Agustín González de Amezúa y Mayo

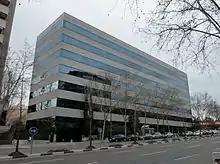
present Ferrovial headquarters

Amezúa was fairly successful as a businessman and already in the early 1920s he was an affluent member of the Madrid bourgeoisie. In 1924 he contracted Luis Gutiérrez Soto, at the time the Chief Architect of the Ministry of Public Instruction, to design his house in the prestigious so-called Triángulo Cultural quarter in Madrid. It was completed by other architects as a "palacete" with eclectic, historicist, regionalist, and baroque features; the front was occupied by a giant, two-storey library. Amezúa lived there during the following thirty-two years; currently the building serves as Casa de Galicia, the property of regional Galician authorities. In 1940 Gutiérrez Soto designed also the refurbishment of Amezúa’s property near his sugar plant in Arganda del Rey, known as "Vilches", which was further upgraded in 1956. Amezúa owned also another rural estate, his favorite summer getaway, named "Dehesa de Cid" and located in the village of Sanchorreja near Ávila.